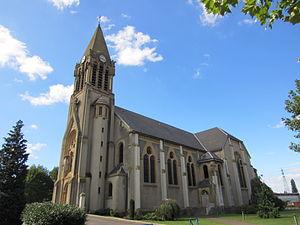
Talange est une commune française située dans le département de la Moselle, au nord-est de la France entre Thionville et Metz. Ses habitants sont appelés les Talangeois.